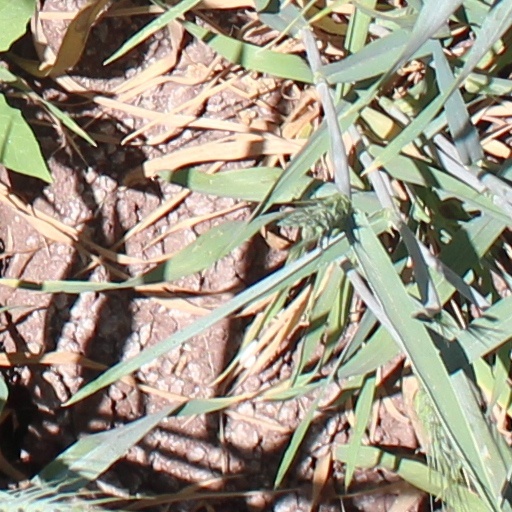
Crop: wheat